Maja Milinković

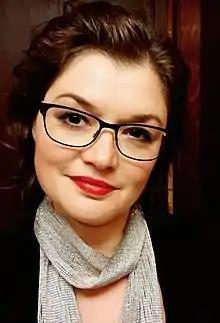
Portrait of Maja Milinković

Maja Milinković (born 21 April 1981) is a Bosnian fado singer and songwriter, born in Sarajevo, the capital of SR Bosnia and Herzegovina (formerly a part of SFR Yugoslavia).